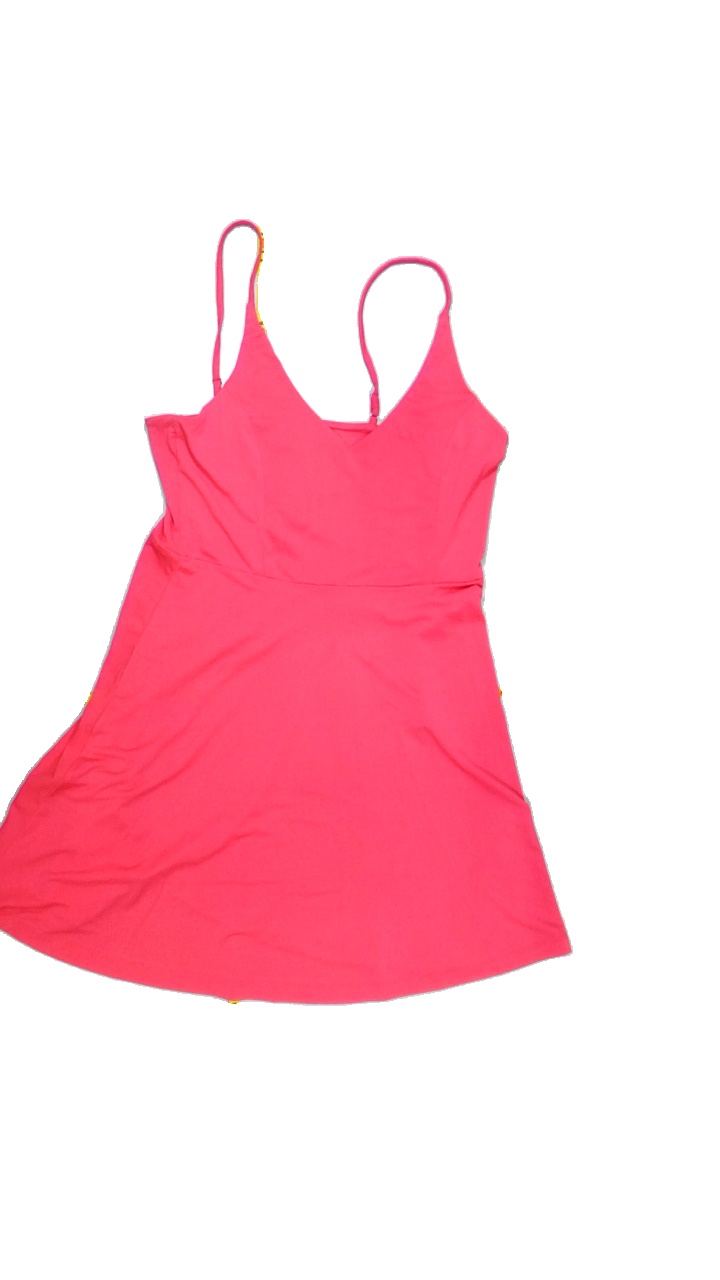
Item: Dress (Ladies)
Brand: Not Applicable
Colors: Pink
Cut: V-collar
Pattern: Plain
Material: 95% Poly 5% Elastane
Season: Summer
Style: No trend
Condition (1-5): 5
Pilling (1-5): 5
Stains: No
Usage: Reuse
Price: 50-100